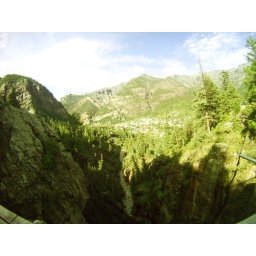
box canyon in ouray